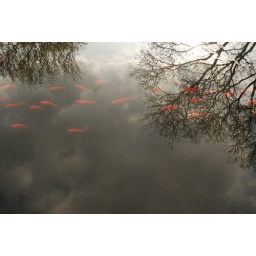
fish in sky